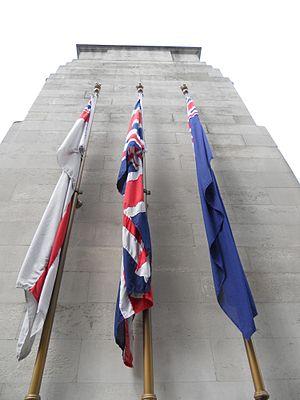
Le Cénotaphe est un mémorial situé dans le quartier du Whitehall à Londres. Il s'agissait à l'origine d'une structure temporaire érigée pour un défilé de la paix à la fin de la Première Guerre mondiale, mais à la suite d'un élan de patriotisme il fut remplacé par une structure permanente et désigné par le Royaume-Uni comme mémorial officiel de la guerre. Imaginée par Sir Edwin Lutyens, la structure permanente fut construite en pierre de Portland entre 1919 et 1920 par la firme Holland, Hannen & Cubitts à la place du cénotaphe temporaire en bois et plâtre. Une commémoration a lieu chaque année sur le site lors du Remembrance Sunday, le dimanche le plus proche du 11 novembre. Des copies de ce cénotaphe existent ailleurs au Royaume-Uni, au Canada, en Nouvelle-Zélande, aux Bermudes et à Hong Kong.